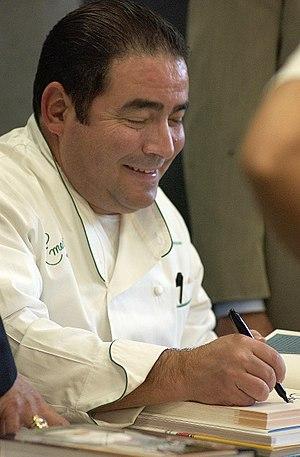
Emeril Lagasse est un chef restaurateur, écrivain et personnalité de la télévision américaine. Il a des ancêtres canadiens français et portugais.